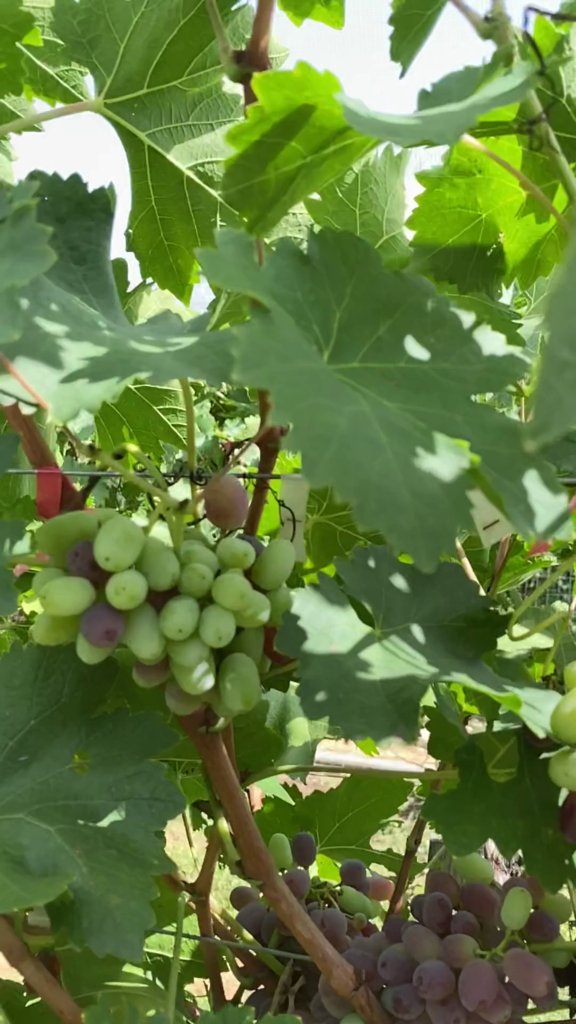
Berries visible: 79
Grape clusters: 3